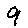
Label: 9